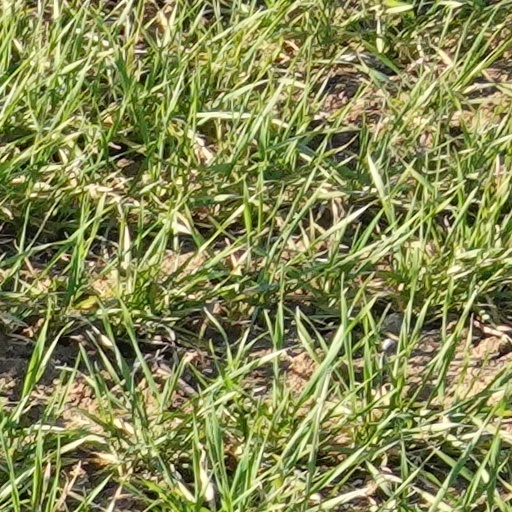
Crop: wheat